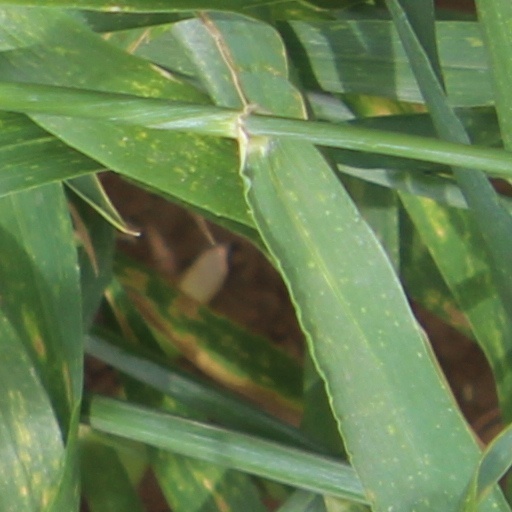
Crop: wheat